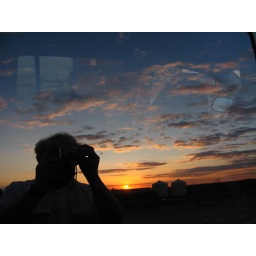
prairie sunset reflected in my car window